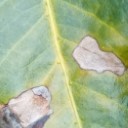
Label: Miner